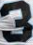
Number: 3